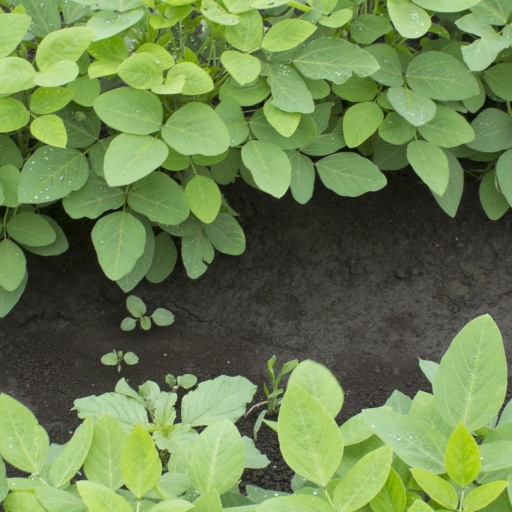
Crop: soybean